Ed Young (illustrator)

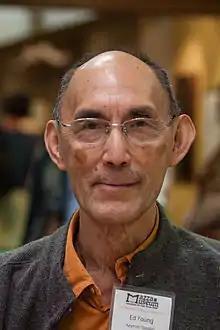
Young at the Mazza Museum 2013 conference

Ed Tse-chun Young (November 28, 1931 – September 29, 2023) was a Chinese-born American illustrator and writer of children's picture books and tai chi instructor. He has received many awards and recognitions, including the Caldecott Medal and Lifetime Achievement awards for his contributions as a children's illustrator.